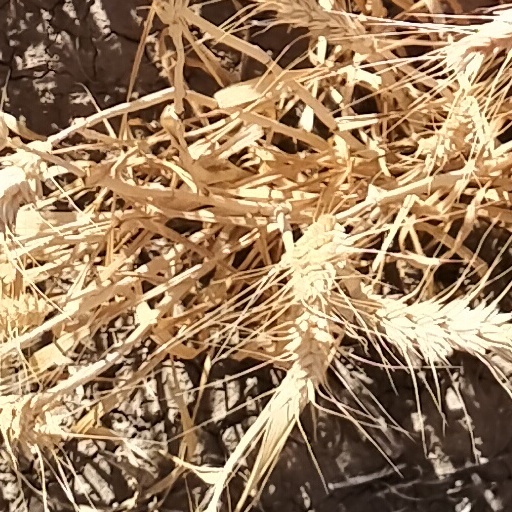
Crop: wheat